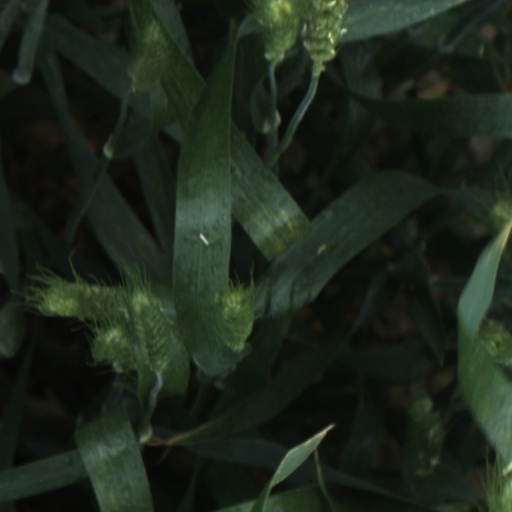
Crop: wheat